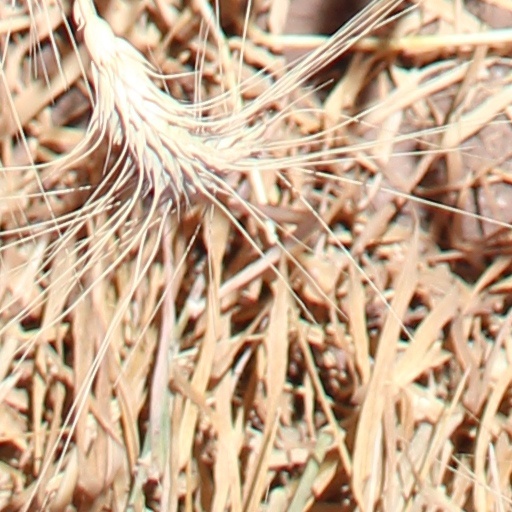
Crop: wheat